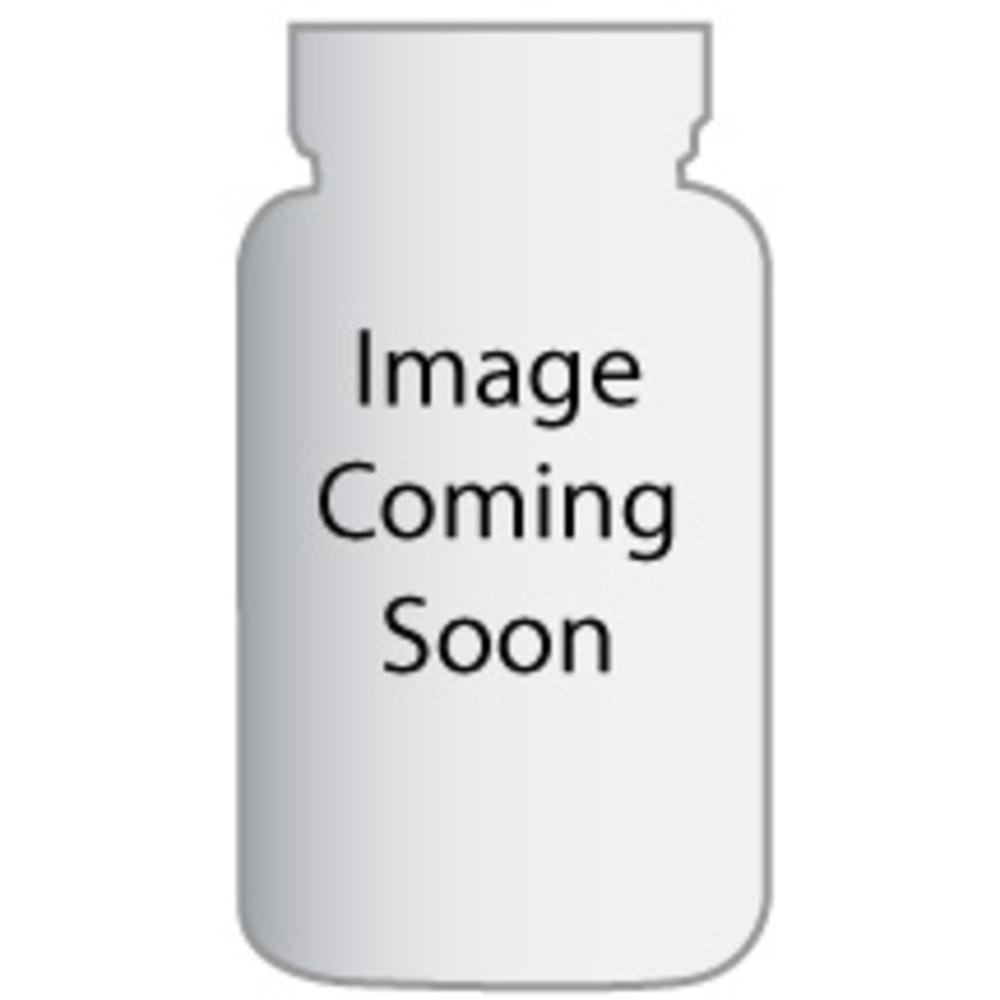
Item Name: Lakewood Organic Coconut Juice, 32 Ounce - 12 per case.
Bullet Point 1: Lakewood Coconut Juice - Coconut - Pack of 12 - 32
Bullet Point 2: 95%+ Organic
Bullet Point 3: Gluten Free
Value: 384.0
Unit: Fl Oz

Price: 10.845